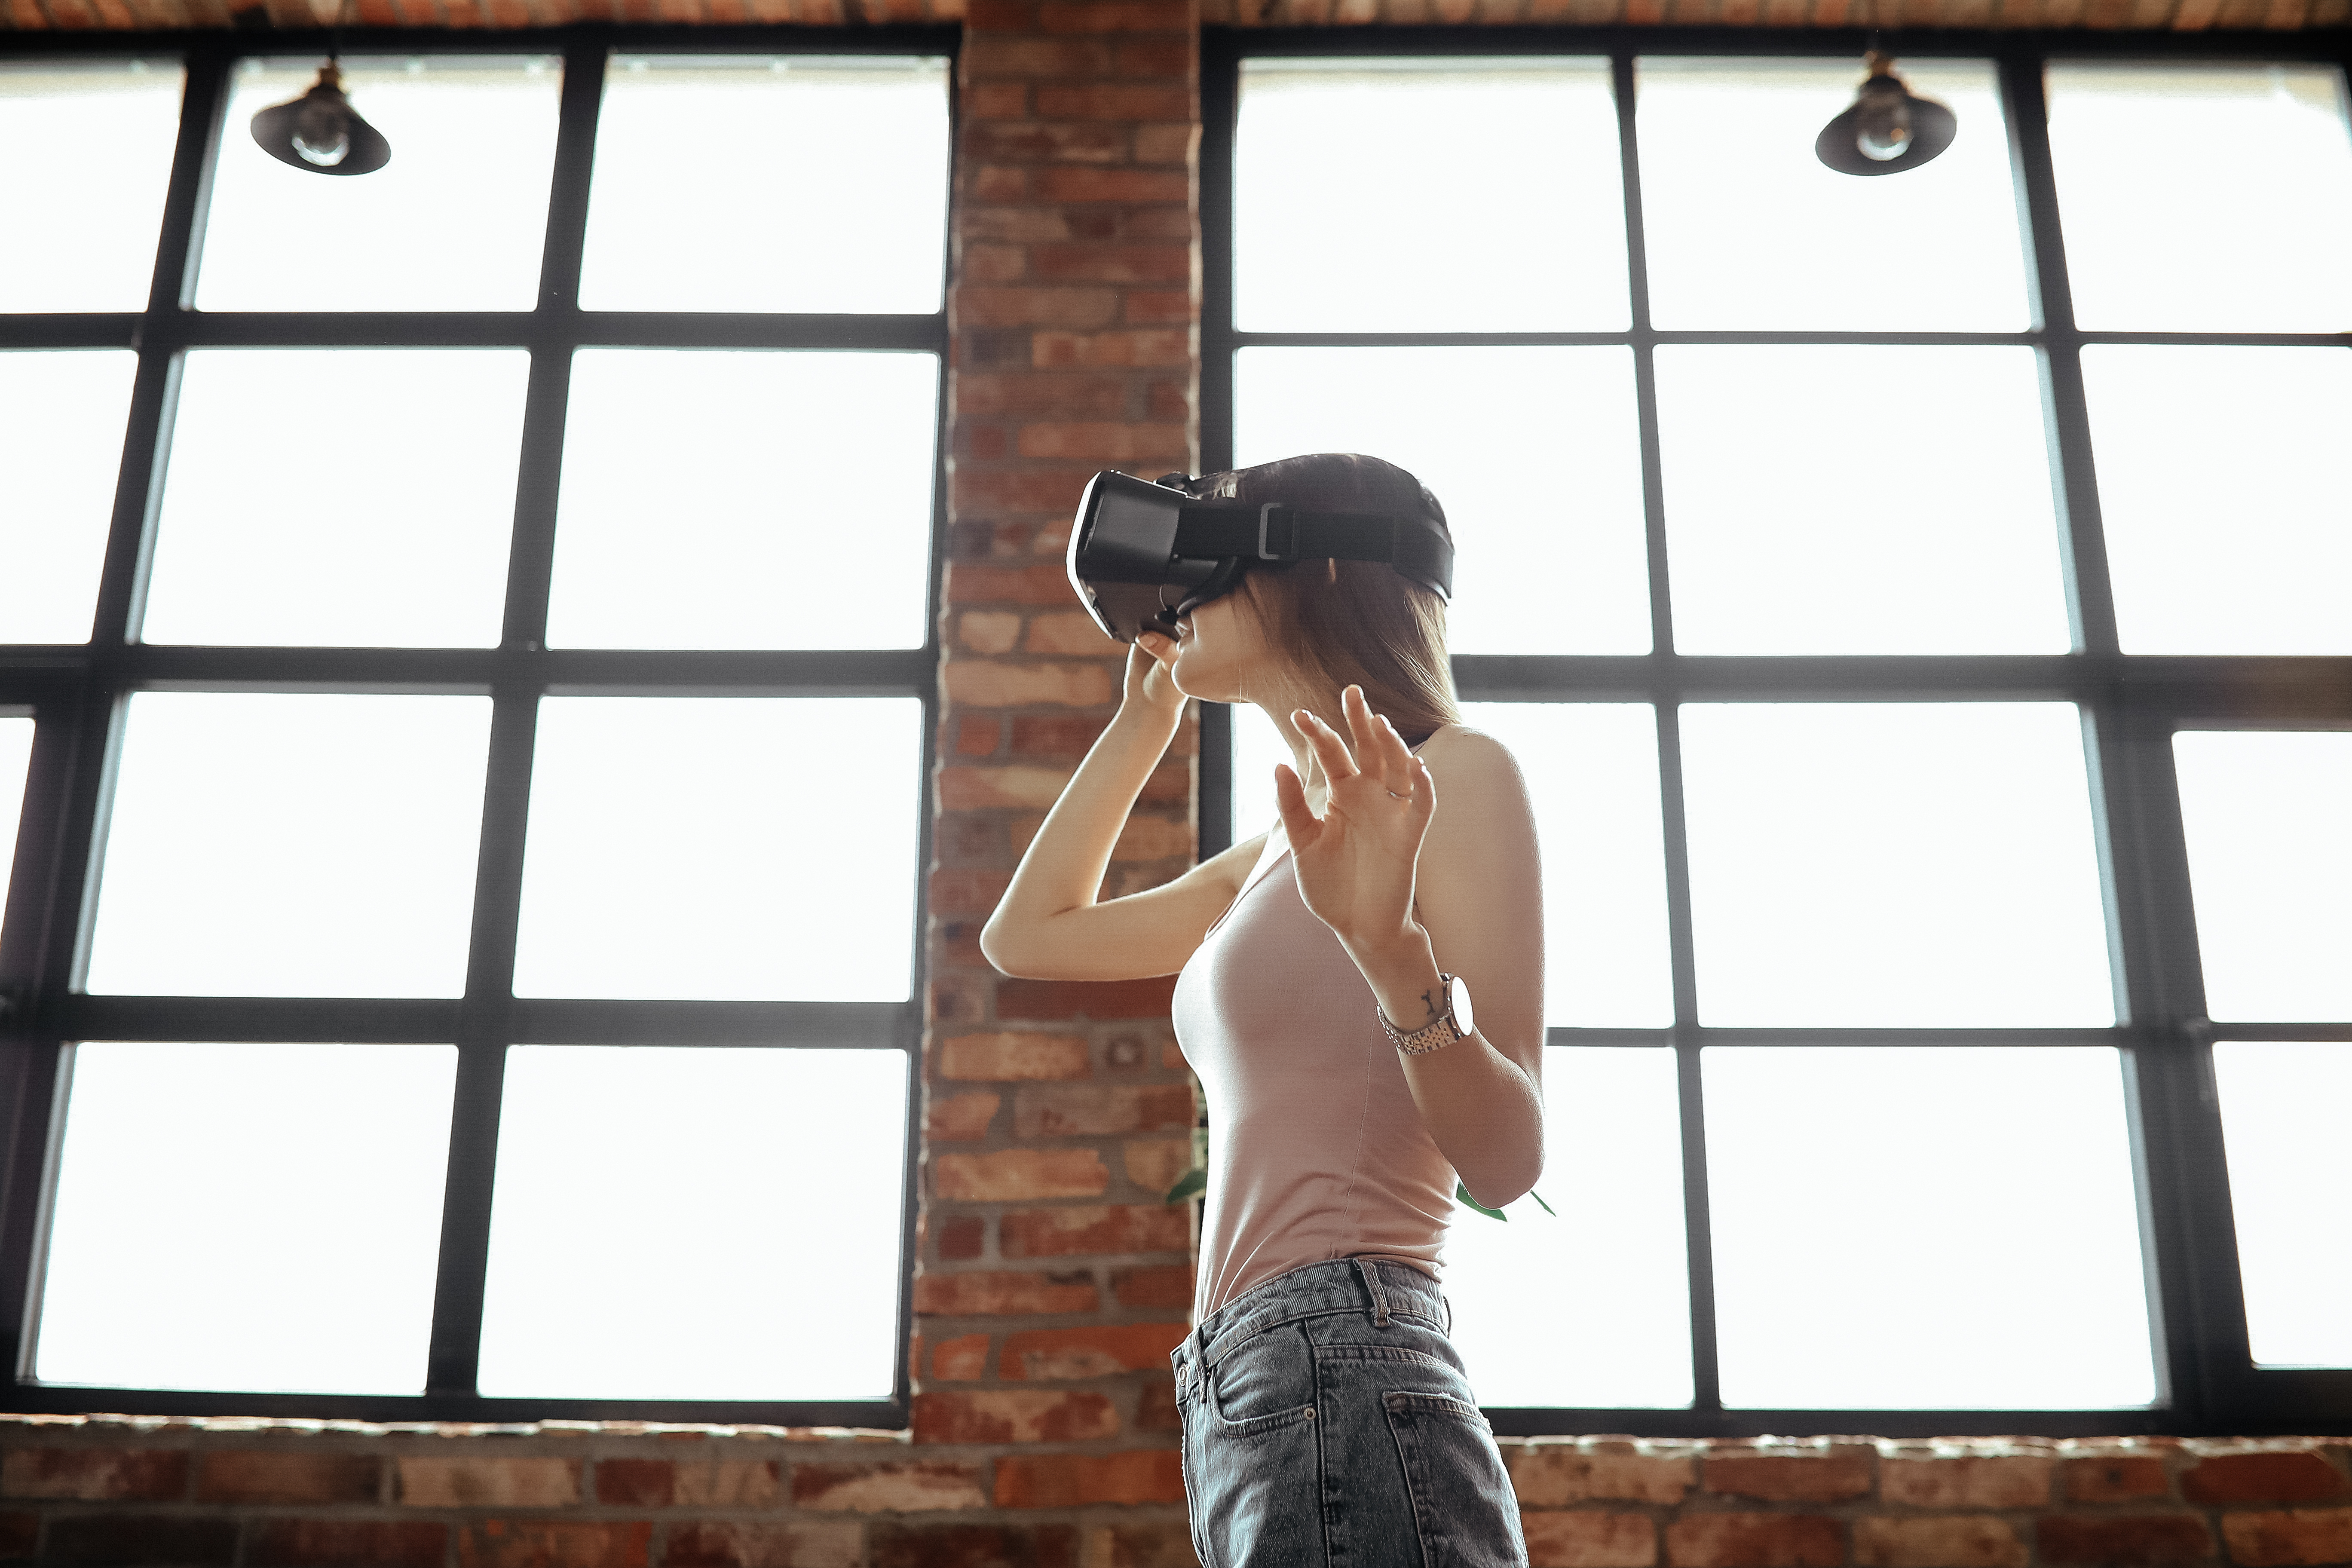
3d, vr headset, simulation, simulator, tech, technology, video, viral, visual, vr, beautiful, beauty, cyber, device, digital, face, female, fun, future, futuristic, gamer, gaming, girl, glasses, goggles, hair, hairstyle, happiness, happy, headset, home, innovation, joy, leisure, looking, modern, reality, shirt, watching, wearable, wearing, woman, young, jeans, muntin, brick wall, window, photograph, architecture, photography, daylighting, waist